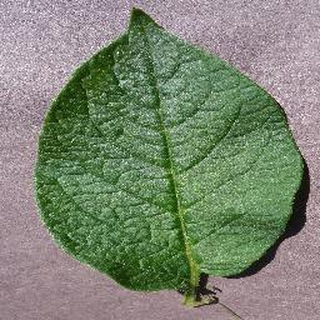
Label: healthy_potato